Must Have Been Love

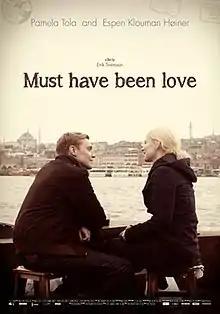
Film poster

Must Have Been Love is a 2012 Norwegian-Finnish romantic drama film directed by Eirik Svensson. The film was Svensson's directorial debut, and stars Pamela Tola and Espen Klouman Høiner. It was shot in Oslo, Helsinki, Istanbul and Berlin.